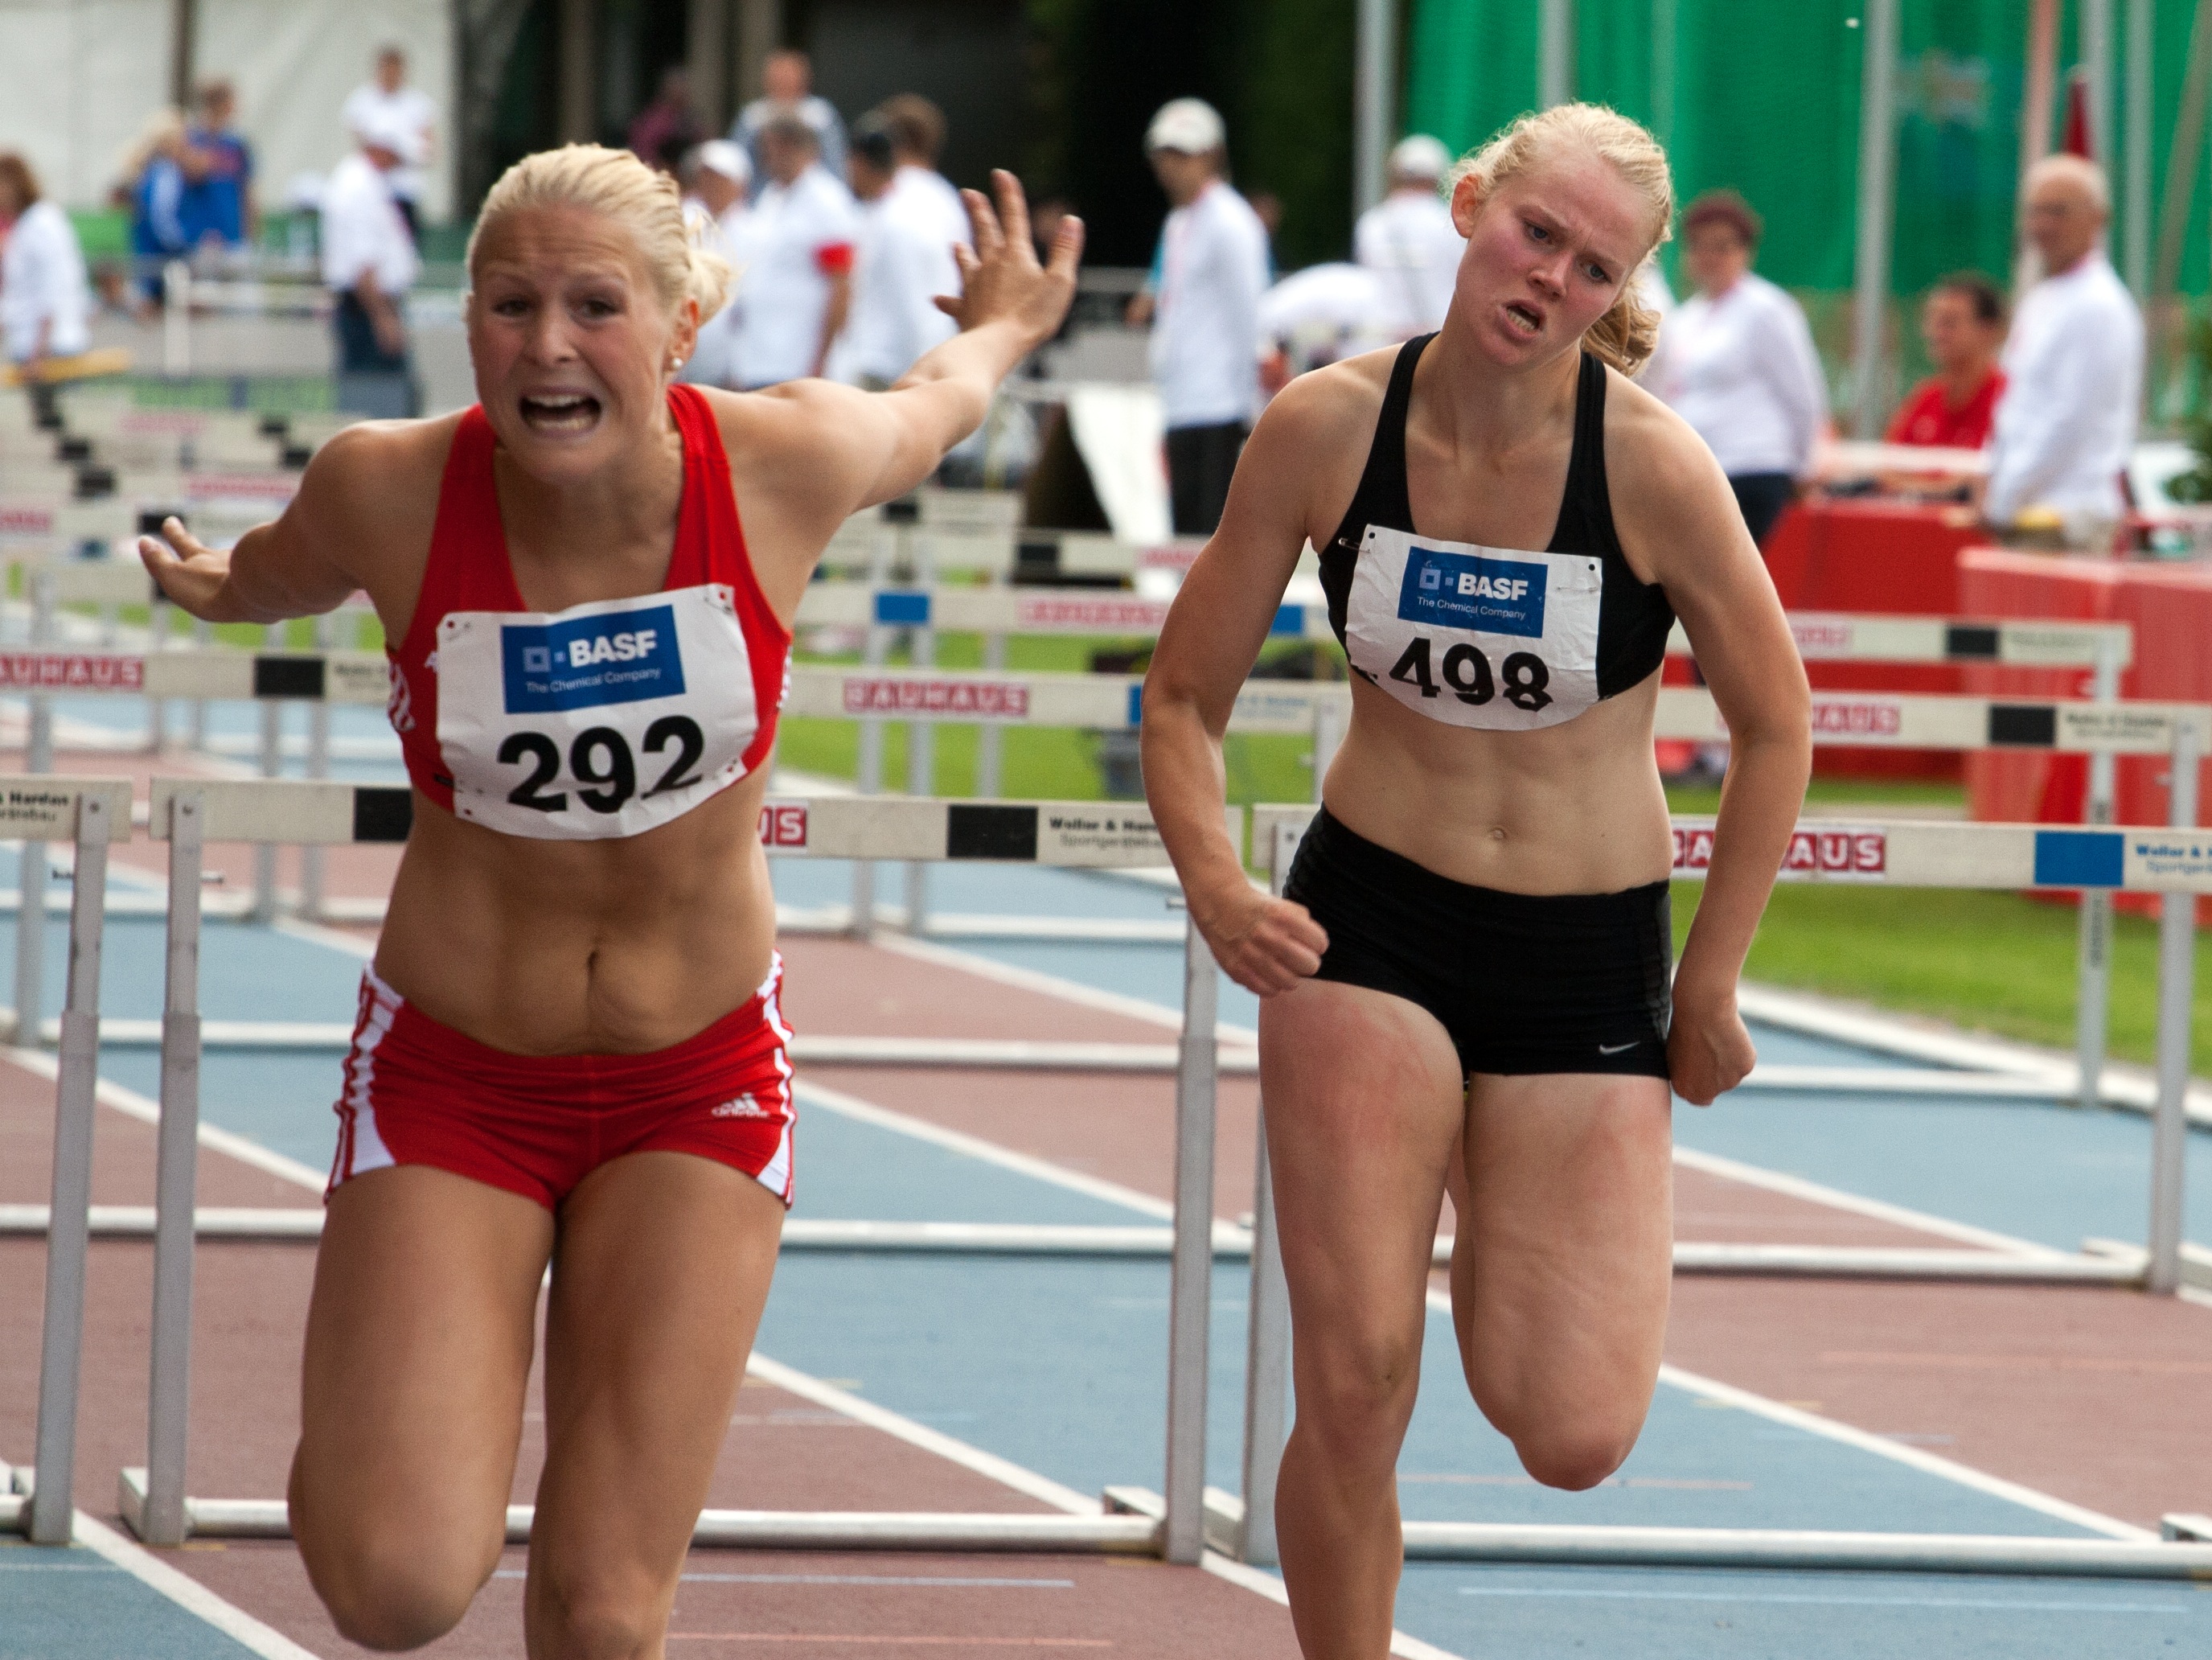
person, sport, running, jumping, sports, championship, endurance, athletics, sprint, hurdles, hurdle, hurdling, physical exercise, human action, modern pentathlon, track and field athletics, heptathlon, middle distance running, 800 metres, 110 metres hurdles, 4 100 metres relay, 100 metres hurdles, obstacle race, racewalking